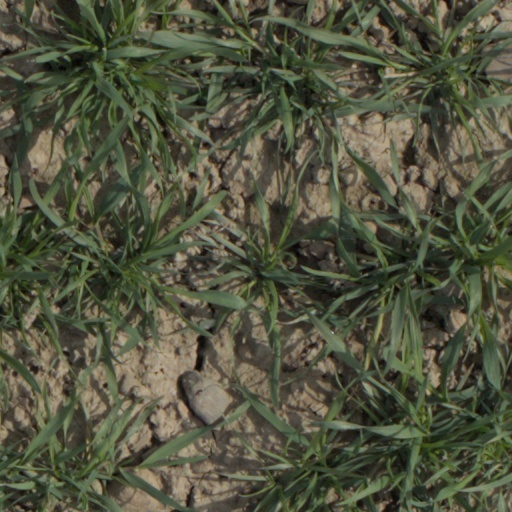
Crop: wheat